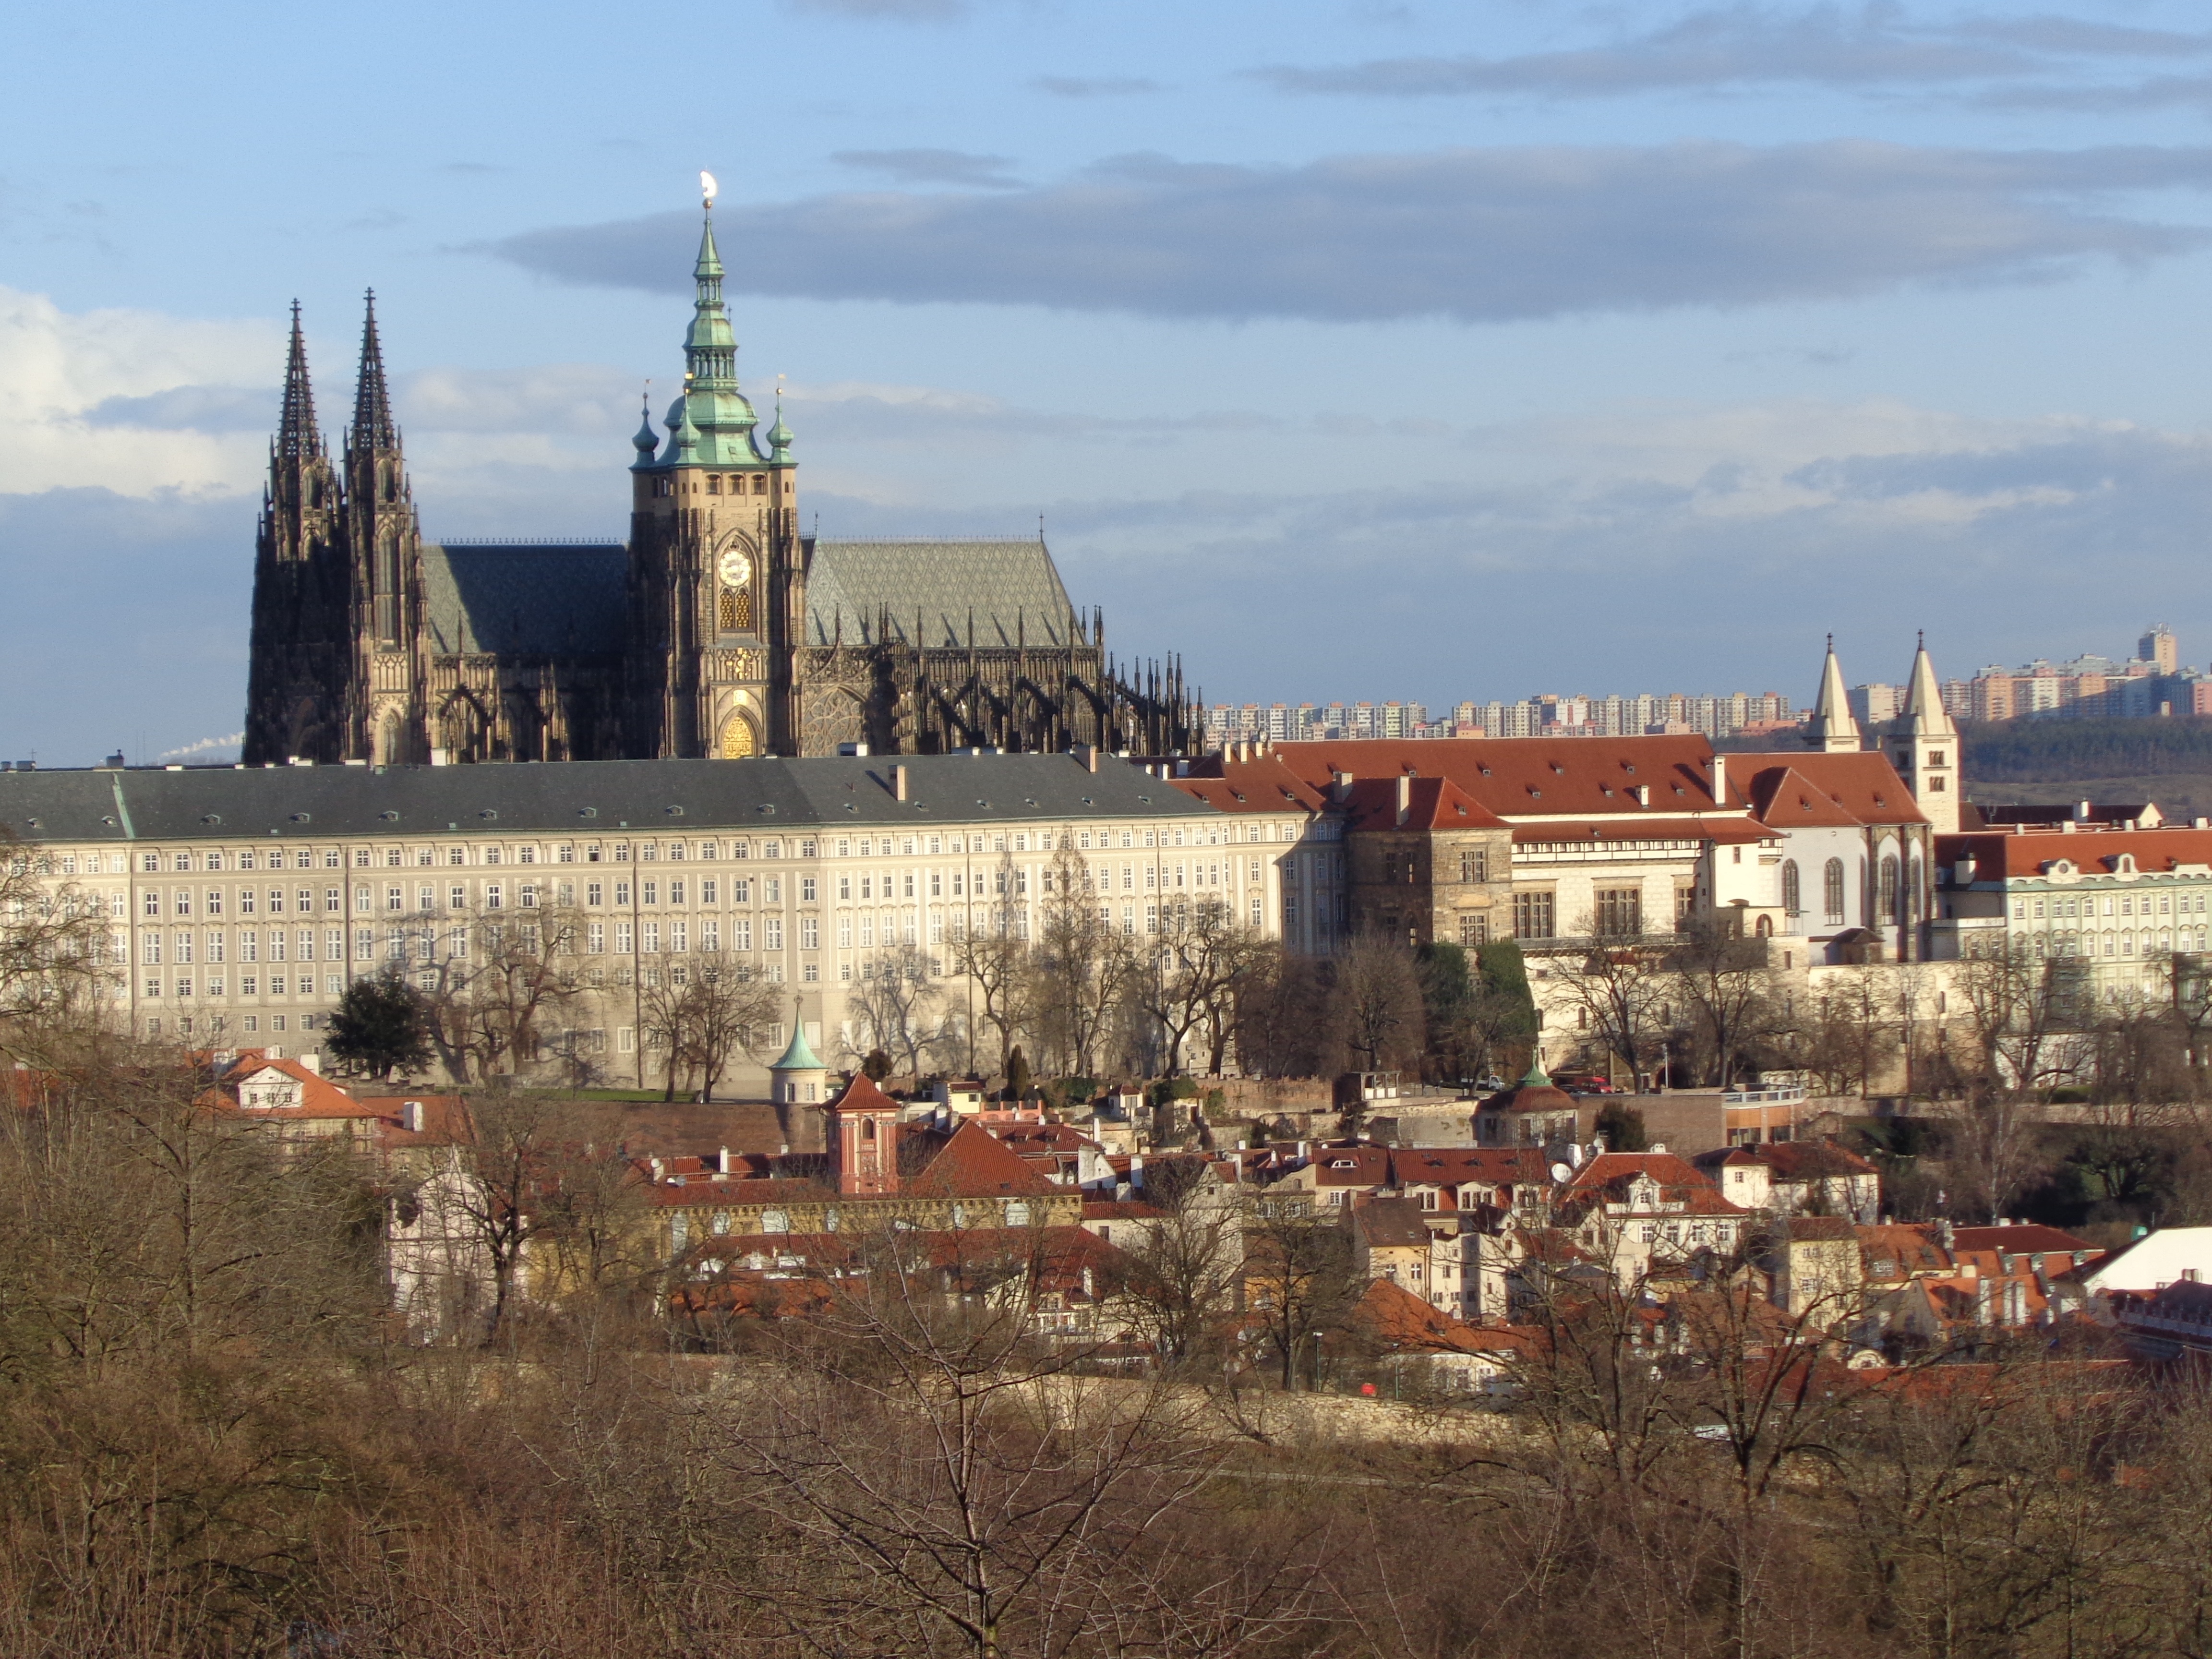
skyline, town, building, cityscape, panorama, castle, landmark, cathedral, prague, tourism, place of worship, ancient history